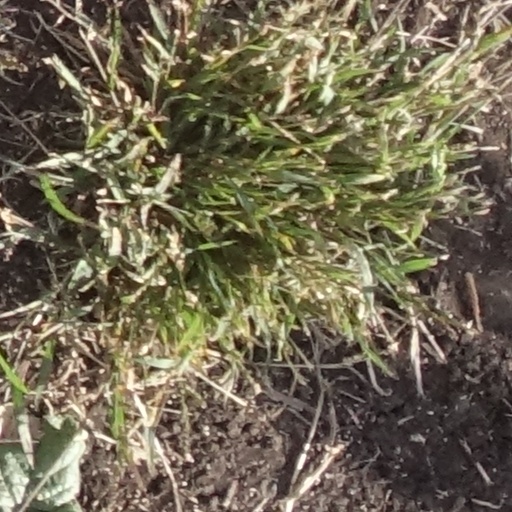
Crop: sorghum